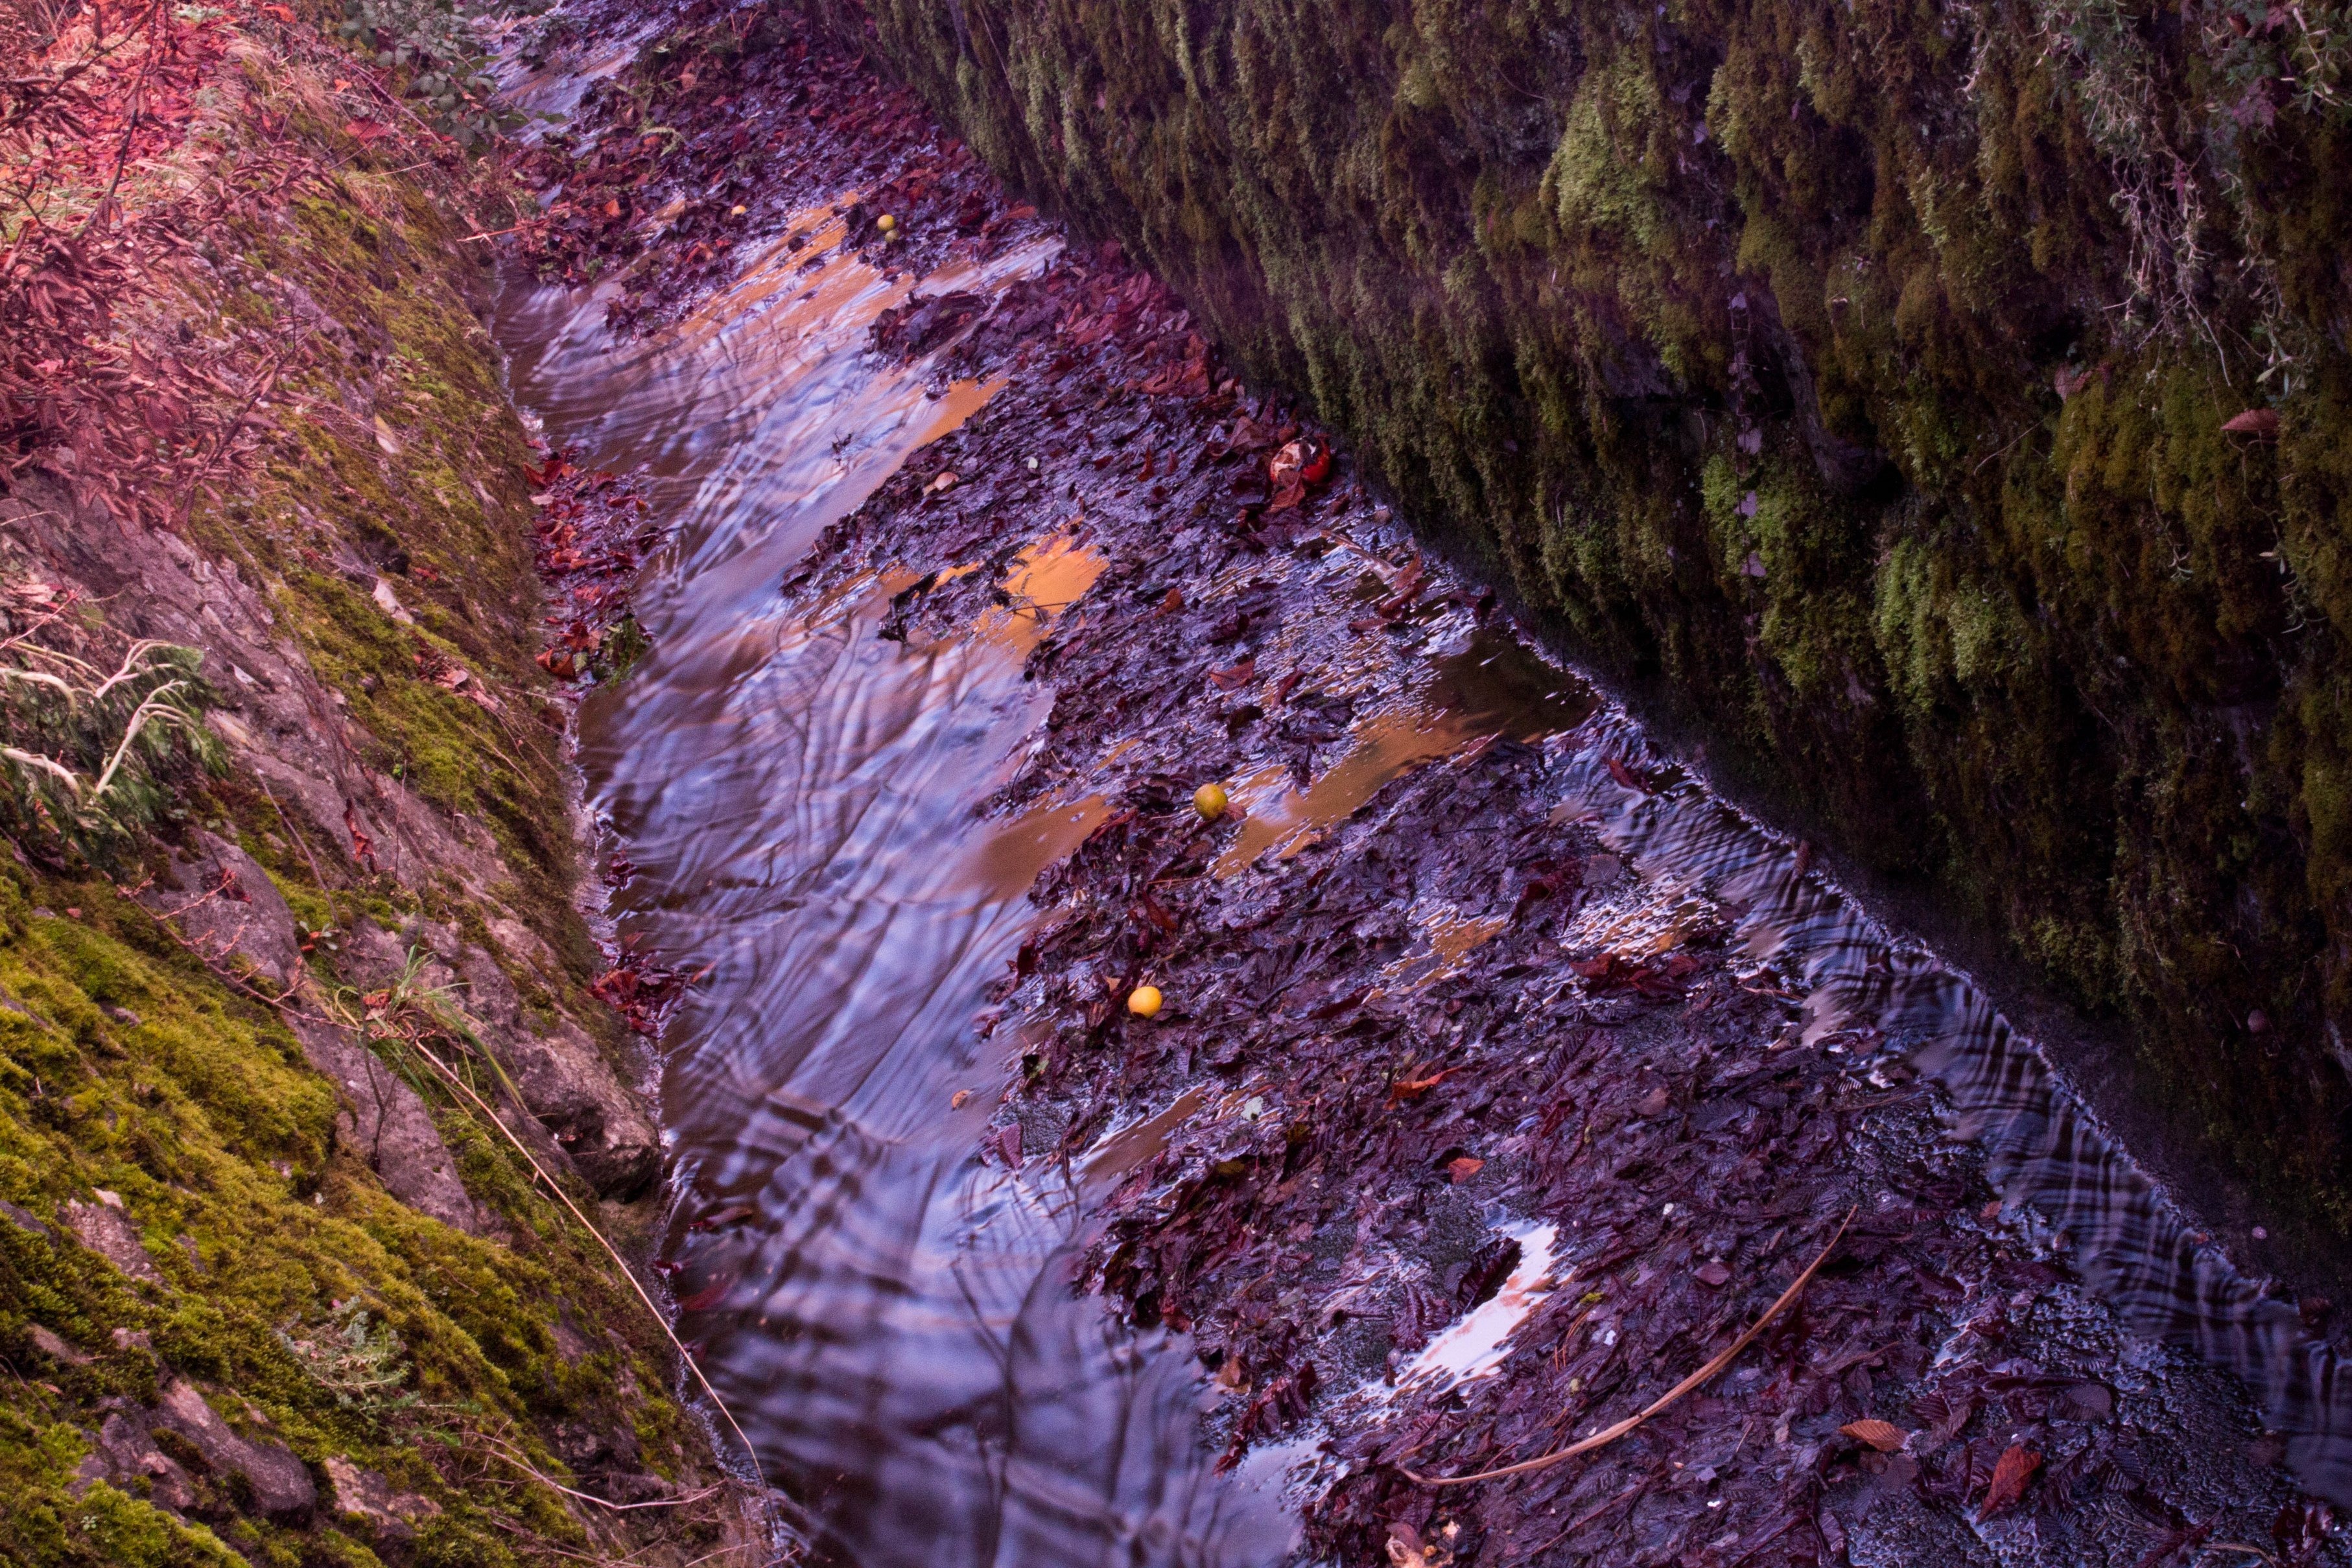
tree, water, nature, forest, rock, wilderness, plant, trail, leaf, moss, formation, cliff, stream, autumn, soil, canyon, terrain, geology, channel, woodland, bach, stream bed, geographical feature, geological phenomenon, bacj